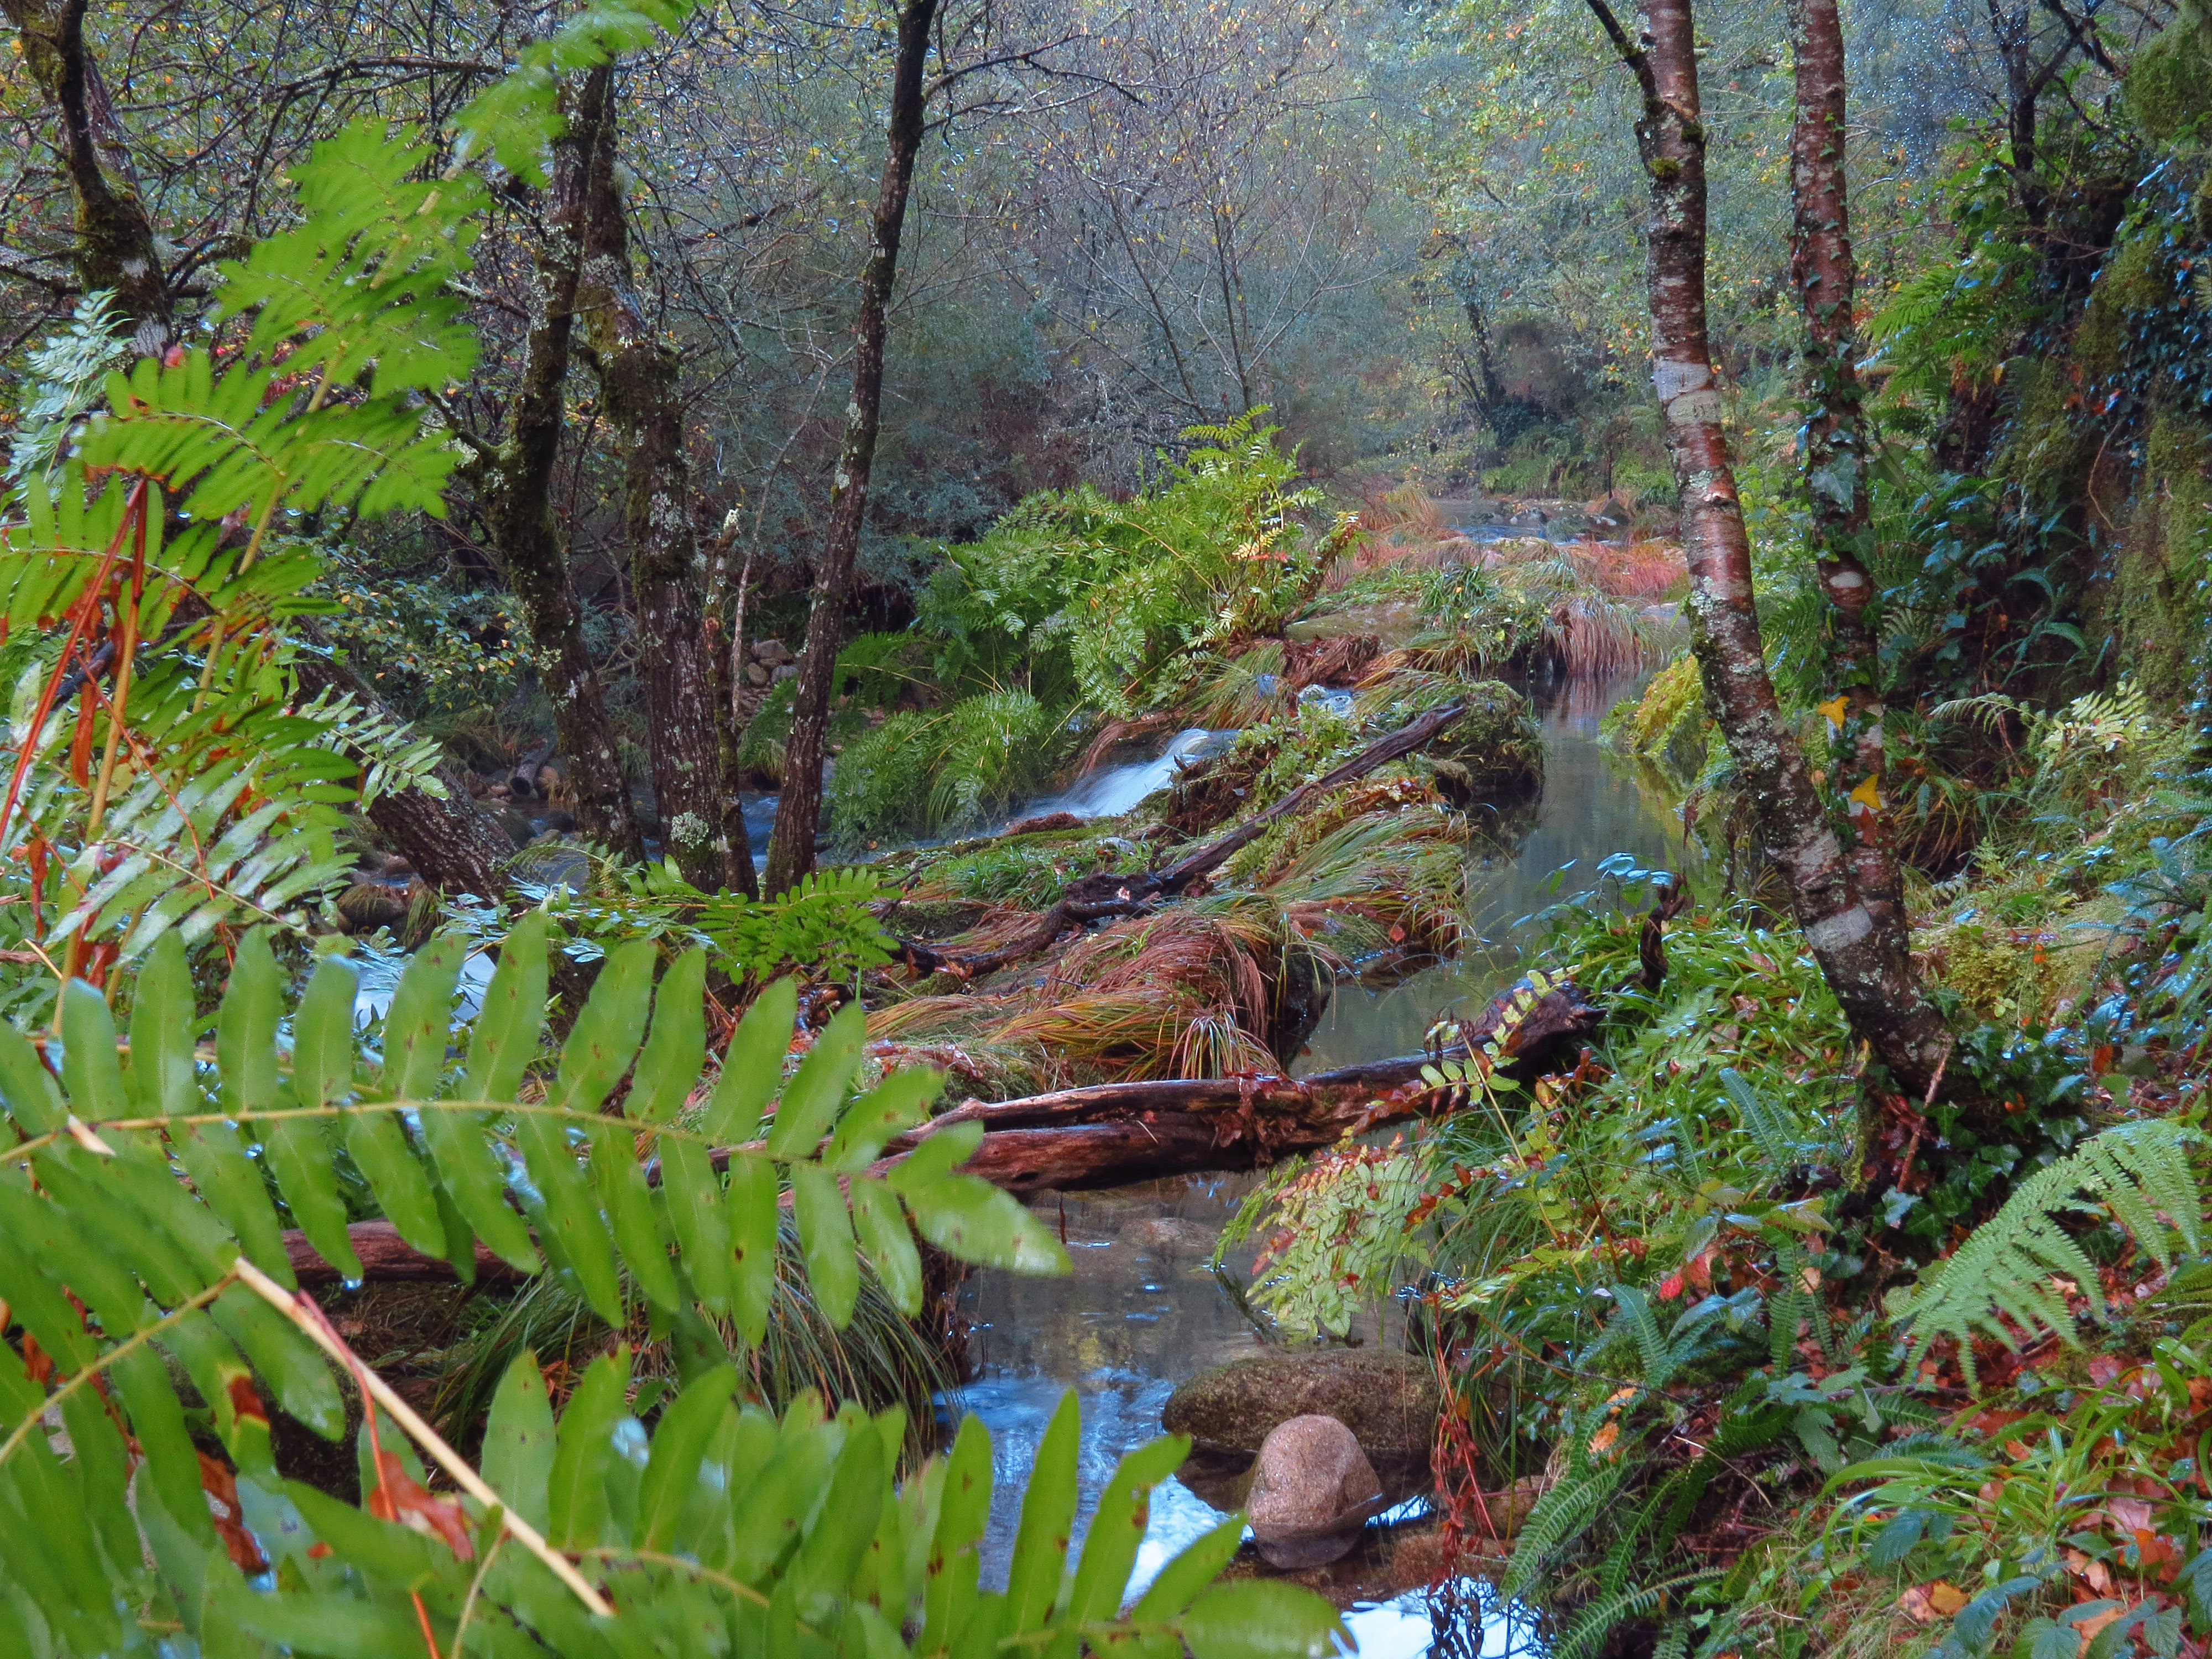
tree, forest, leaf, flower, pond, stream, jungle, autumn, botany, garden, flora, spain, vegetation, rainforest, espaa, galicia, pontevedra, woodland, habitat, water feature, ecosystem, ggl1, gaby1, alama, rutadaliberdade, robarbeira, canonsx40hs, biome, old growth forest, natural environment